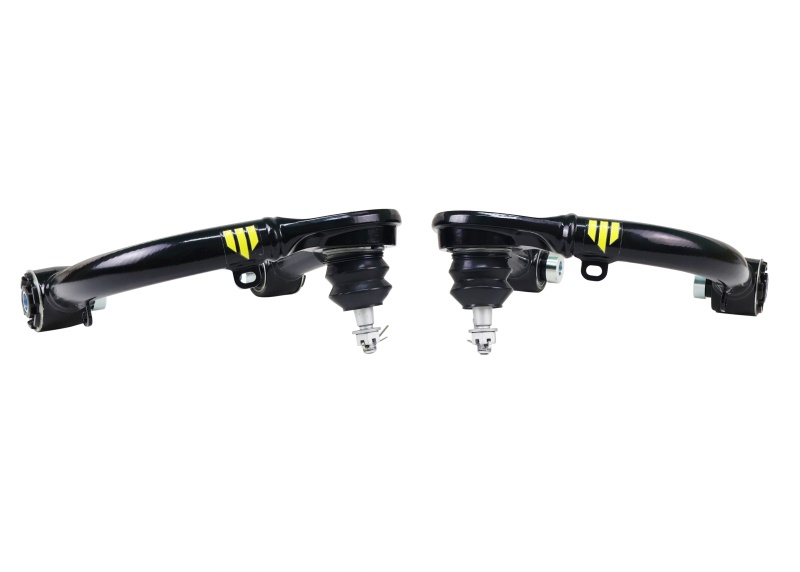
Whiteline 19-23 Ford Ranger Front Upper Control Arm
A short fall of the modern day IFS 4wd is the adjustment range provided for successful wheel alignments, this becomes even more of an issue when the vehicle is lifted by more than 1 inch. Not only does the vehicle run into camber and caster issues, but ball joint articulation and clearance issues to the coil over strut at ride and droop height. The new Whiteline offset UCA (Upper Control Arm) is an all-in-one solution for any vehicle that has been lifted up to 3 inch/76 mm. Providing an increase +2.0 degrees of caster and minimal camber change (figures quoted are based off an approximate 50mm/ 2 inch) along with greater clearance to the coil over strut and more articulation of the arm by virtue of new maintenance free GIIRO bushing technology. This Part Fits: Year Make Model Submodel 2019-2023 Ford Ranger Lariat 2019-2023 Ford Ranger XL 2019-2023 Ford Ranger XLT
Brand: Whiteline
Category: Vehicles & Parts > Vehicle Parts & Accessories > Motor Vehicle Parts > Motor Vehicle Suspension Parts > Control Arms